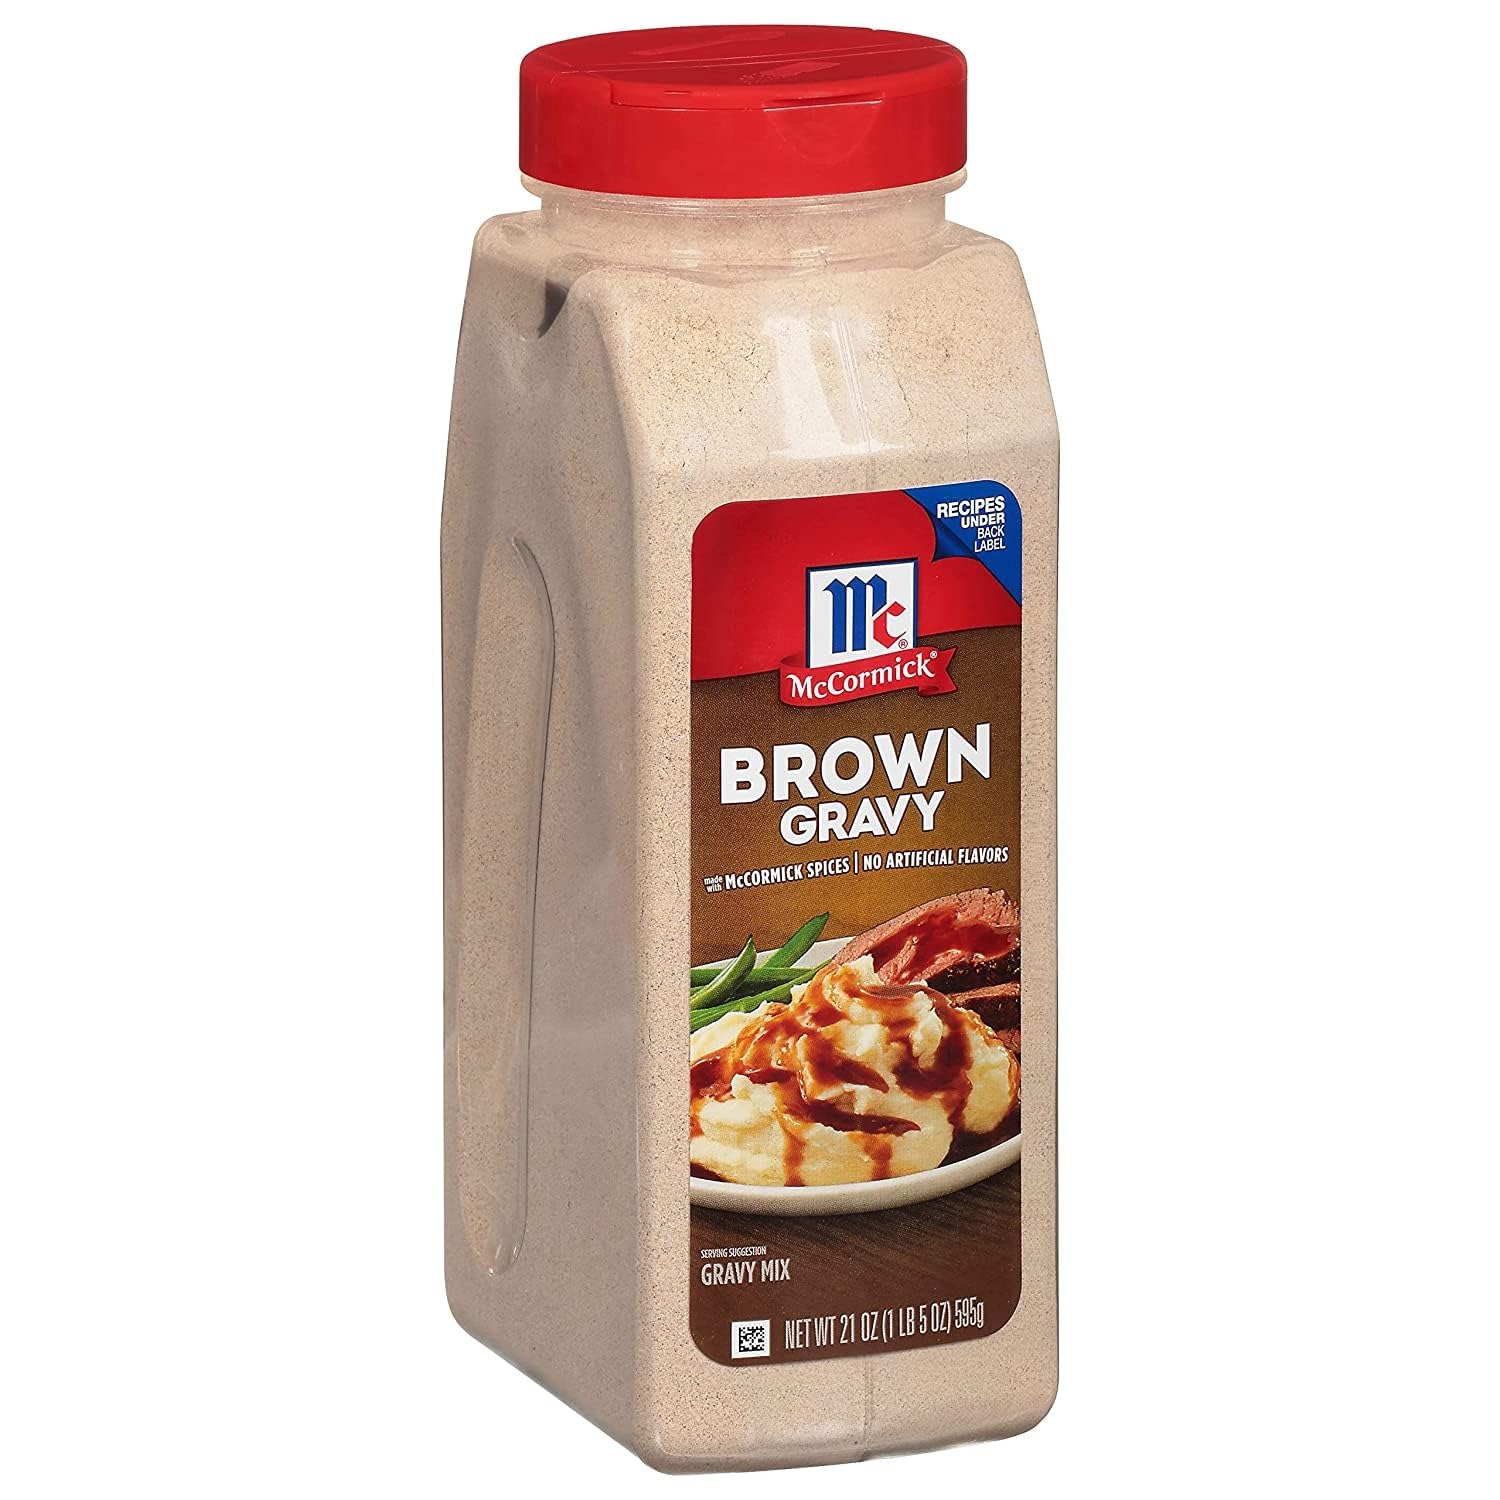
Item Name: McCormick Brown Gravy Mix, 21-Ounce Plastic Jar (Pack of 3)
Value: 63.0
Unit: Fl Oz

Price: 13.27